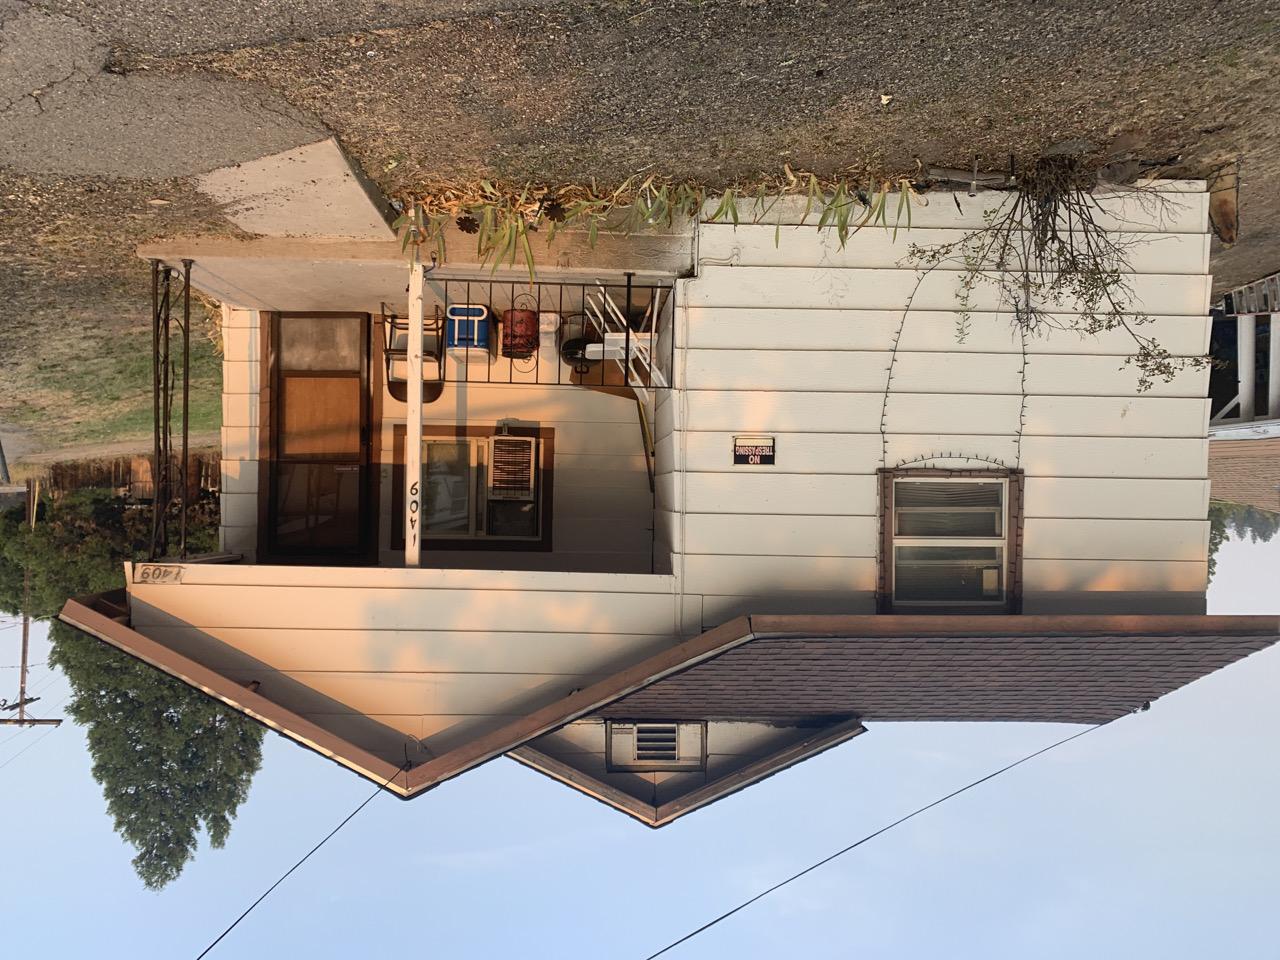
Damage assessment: no_damage